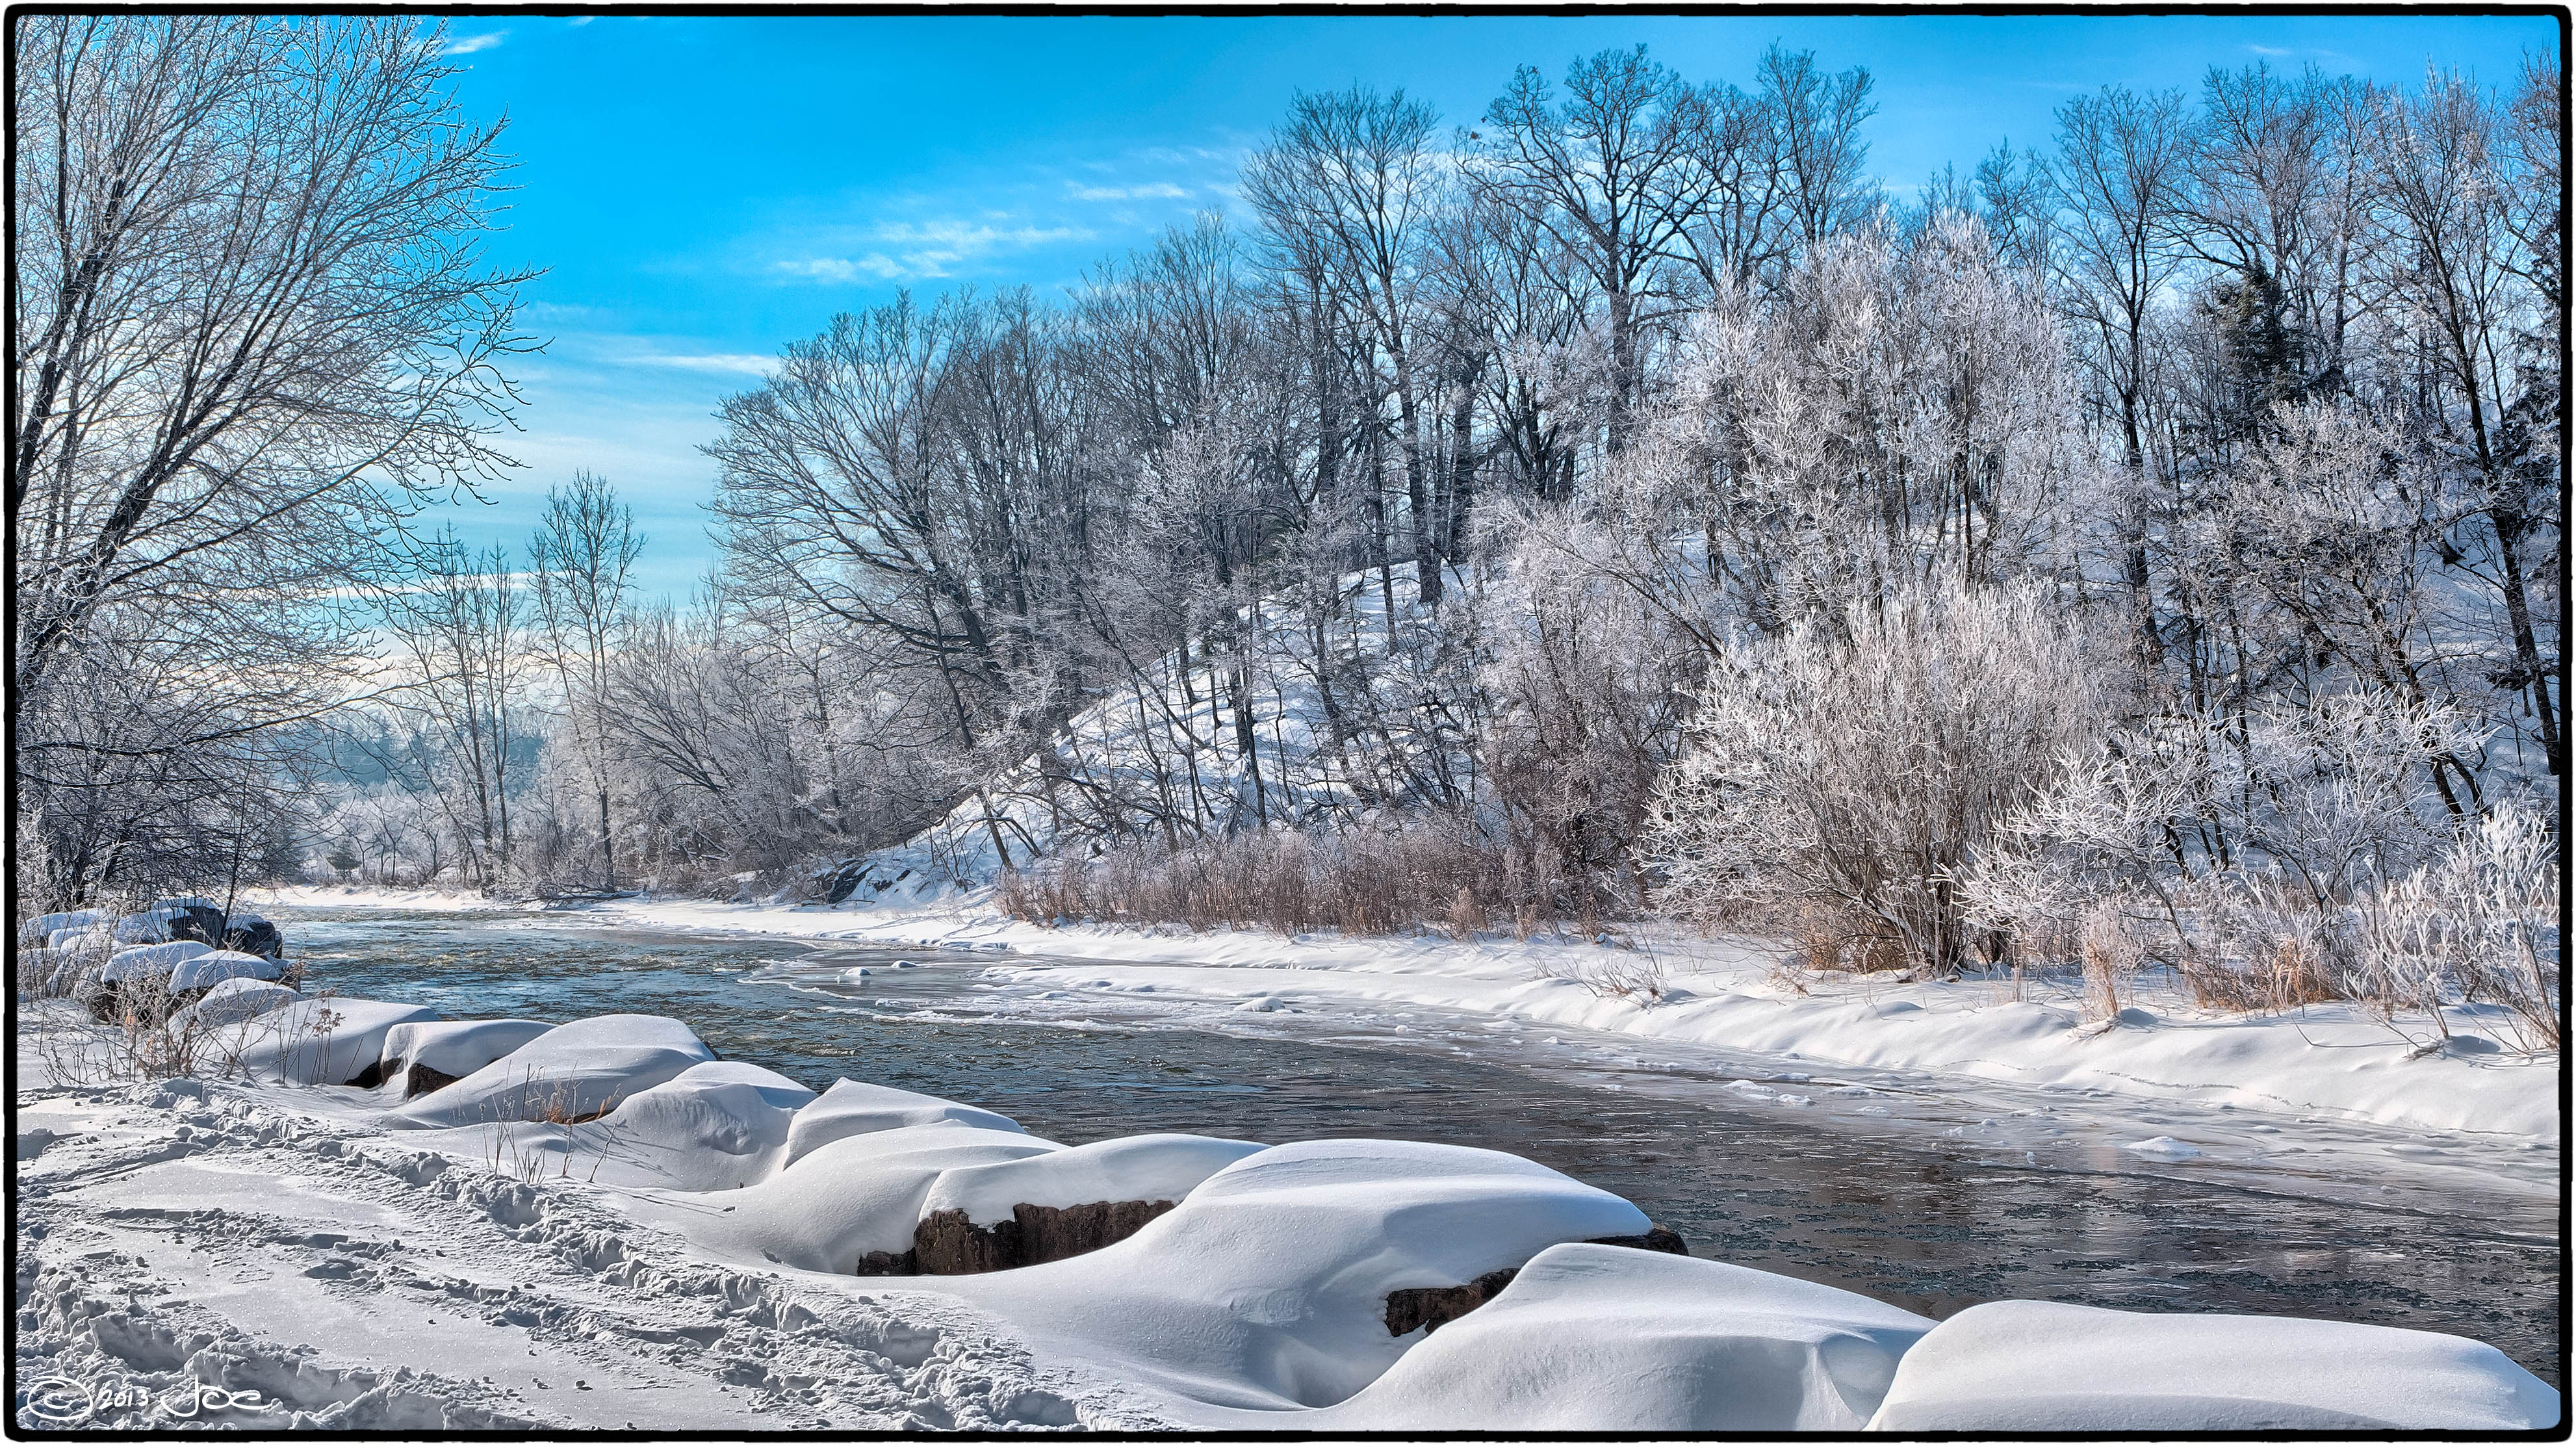
landscape, tree, wilderness, snow, winter, frost, river, ice, weather, rapid, season, canada, mississauga, ontario, lumix, panasonic, dmc, lx7, panasoniclumixdmclx7, ecosystem, freezing